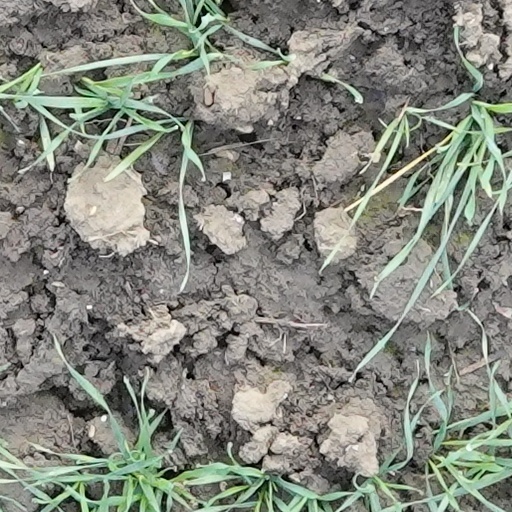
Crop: wheat